Romain Danzé

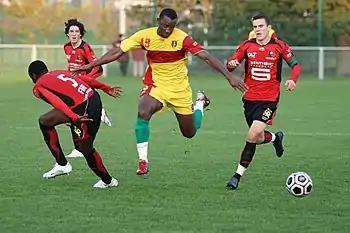
Danzé attempt to chase a ball from Kamil Zayatte in a friendly match in November 2006.

Danzé was born on 3 July 1986 in Douarnenez, Finistère. He grew up in Pouldergat and began his football career when he joined Gourlizon Sports at six years old in October 1992 and his father, Jean-Yves, was working. Danzé quickly excelled at Gourlizon Sports that his performance attracted interests from Rennes, Auxerre, AS Monaco and FC Nantes. Ultimately, he joined Stella Maris Douarnenez at age thirteen. Danzé also trained at PEF Ploufragan, a regional academy located in the Brittany region that trained players similarly to the Clairefontaine academy in the Île-de-France. However, his football career was threatened when he was diagnosed with Osgood–Schlatter disease. But Danzé managed to overcome from his injury.